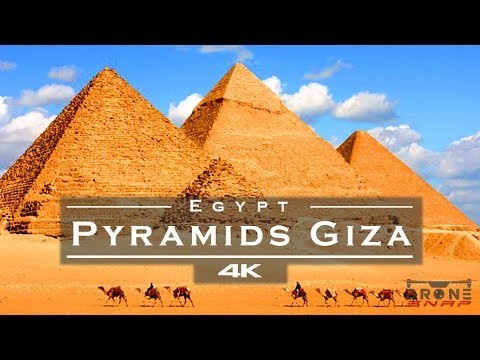
Landmark: Pyramids of Giza